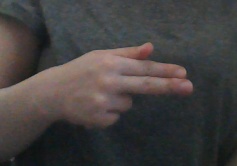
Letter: ghain